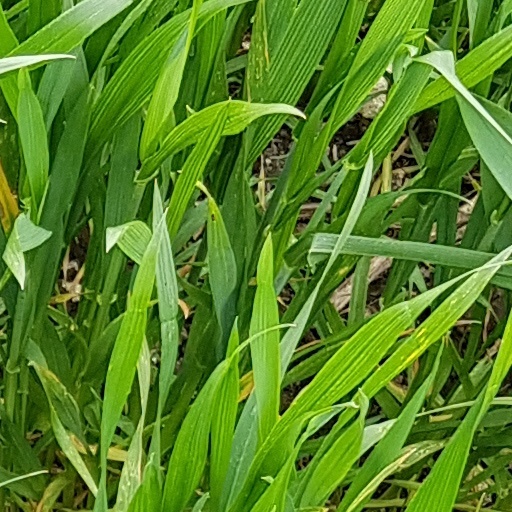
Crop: wheat